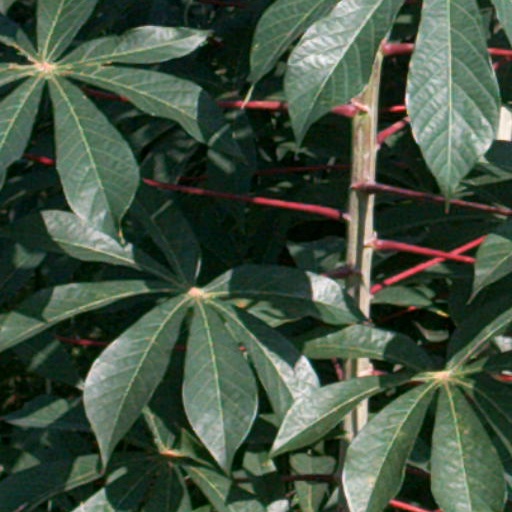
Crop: cassava